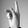
ASL letter: K